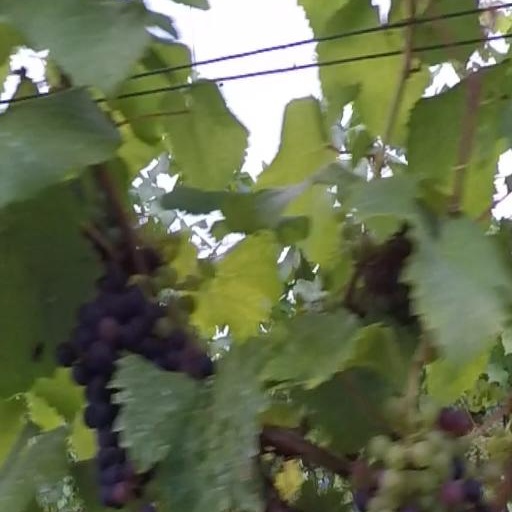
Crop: grape